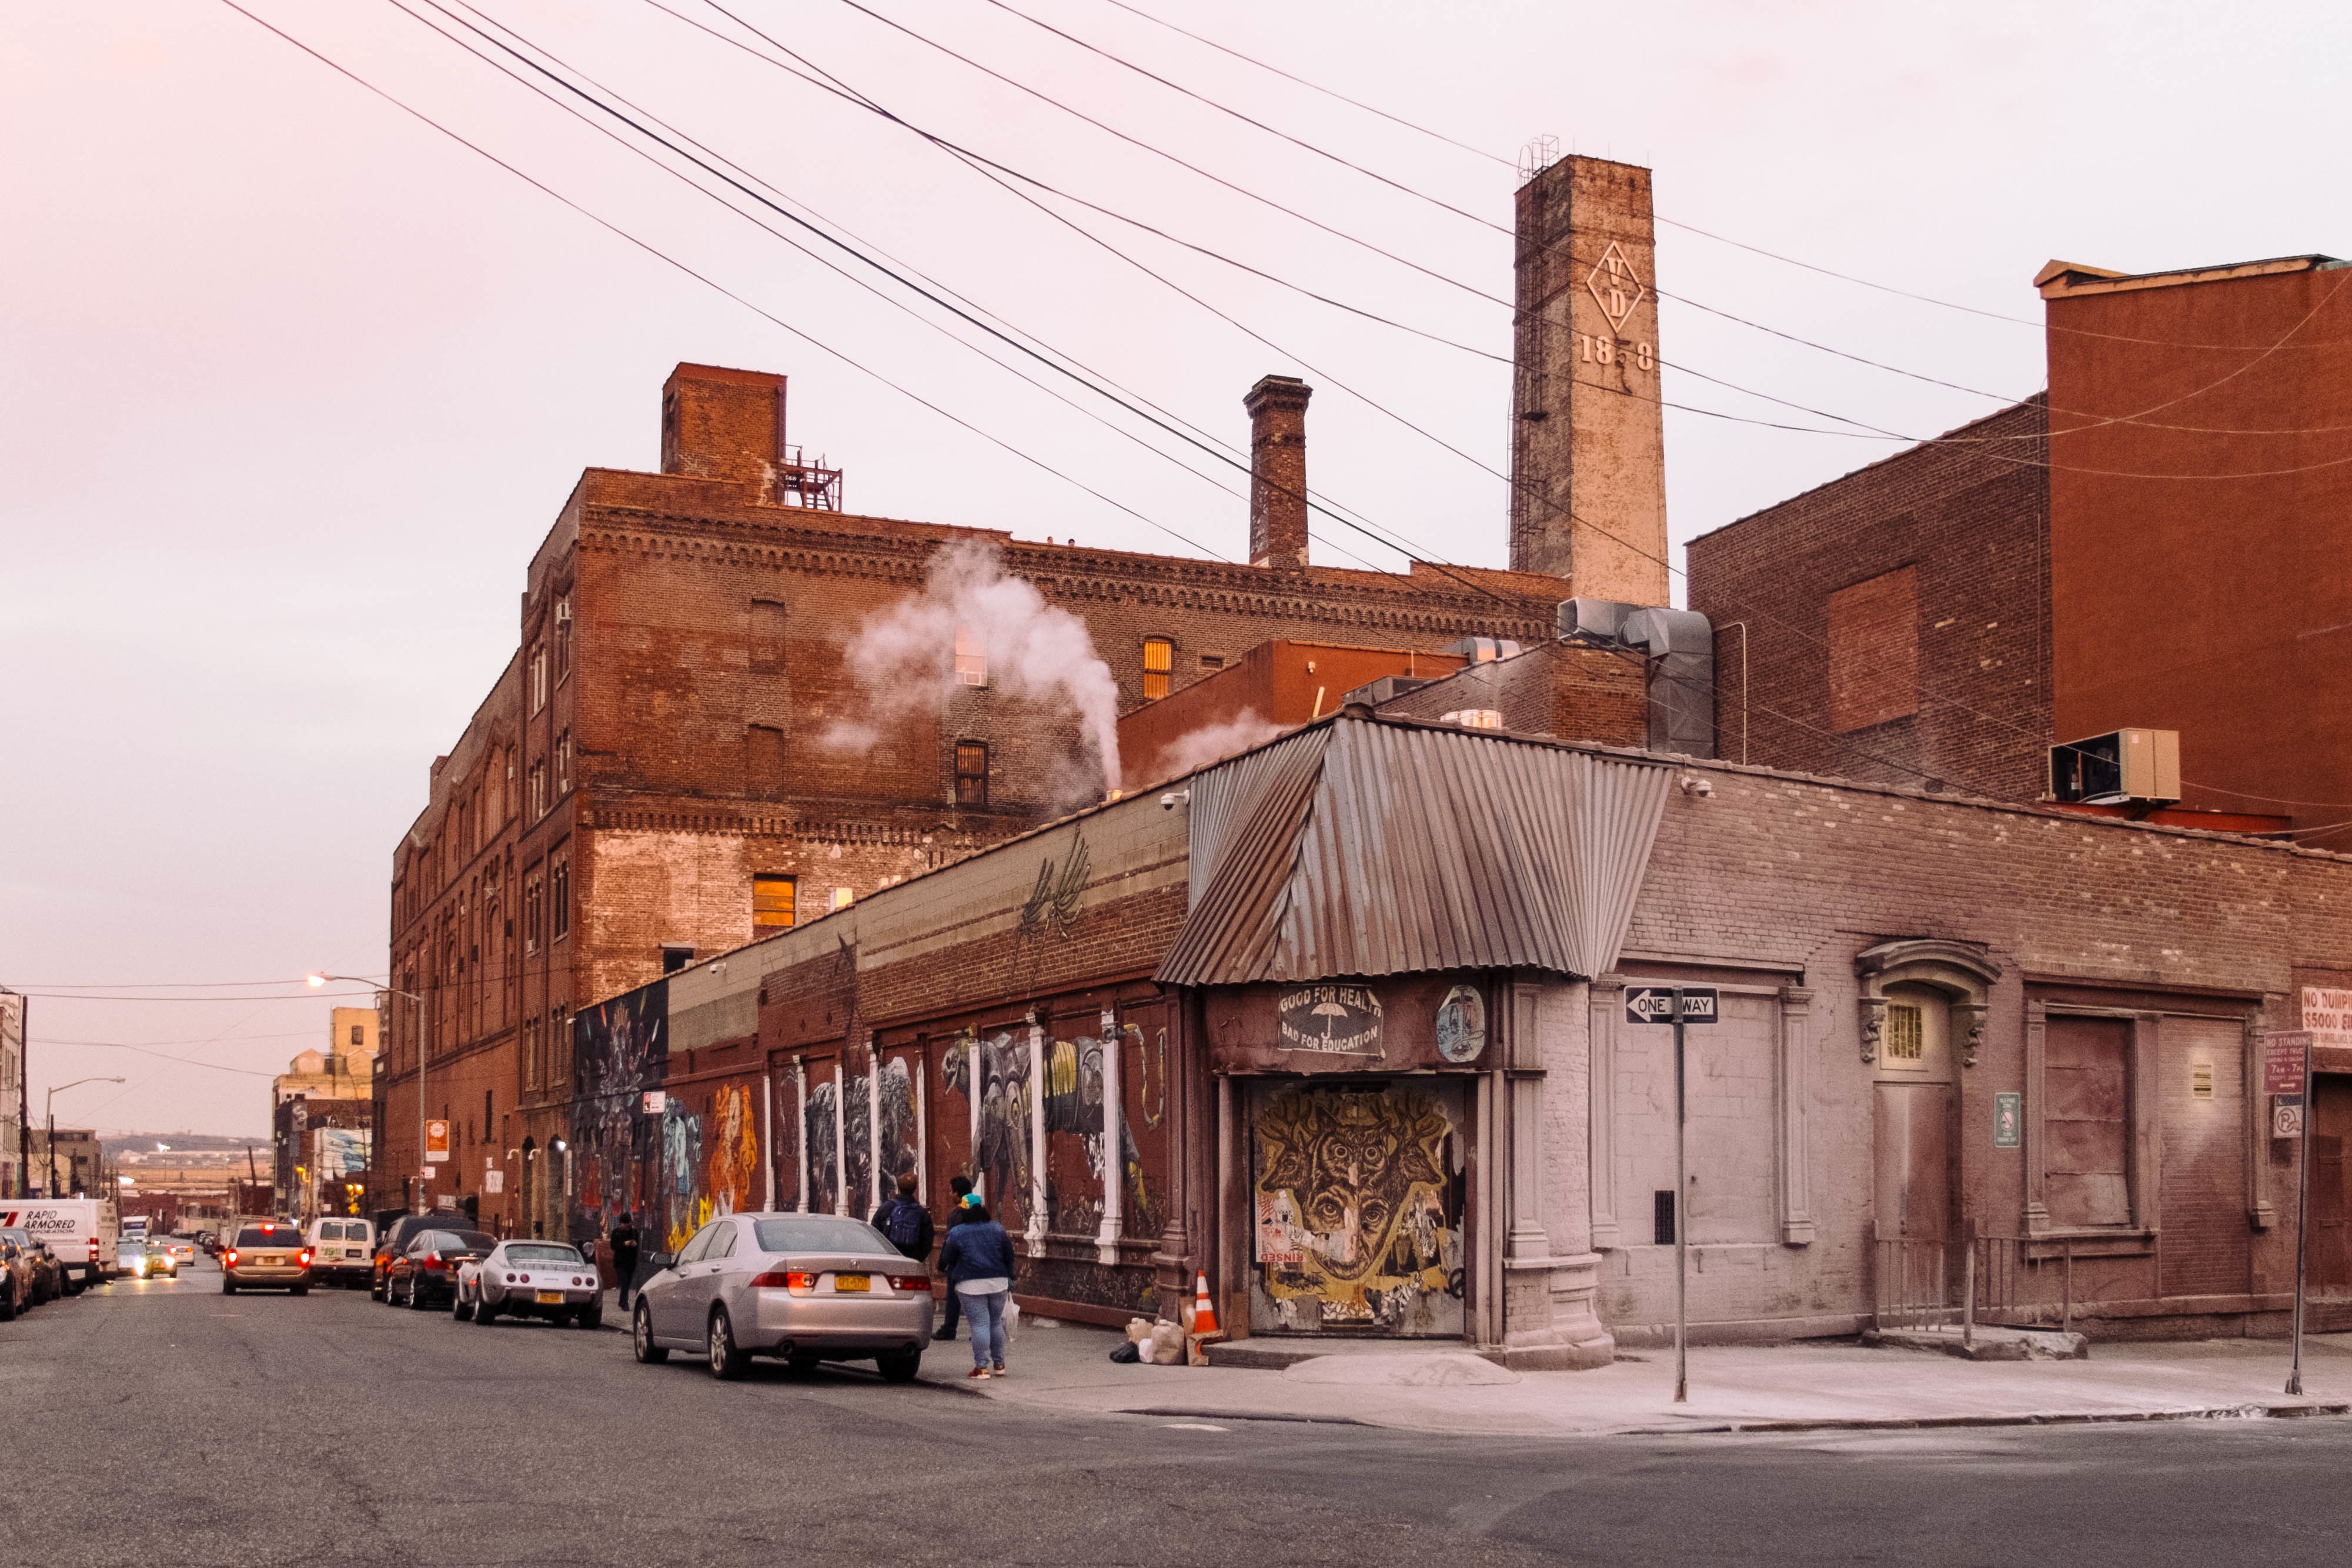
architecture, road, street, car, town, building, city, urban, cityscape, downtown, factory, infrastructure, history, neighbourhood, urban area, ancient history, human settlement